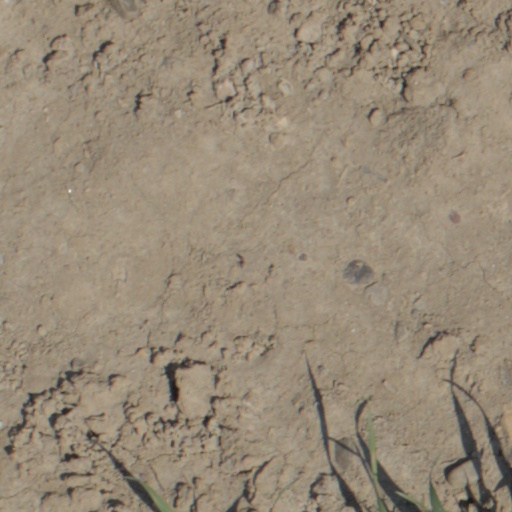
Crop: wheat